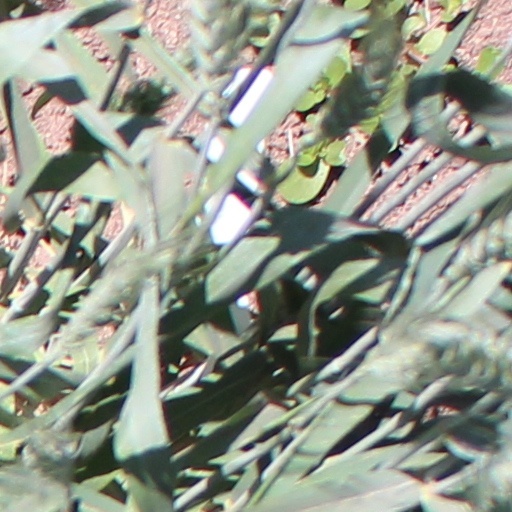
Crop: wheat